Pittsburgh Panthers football

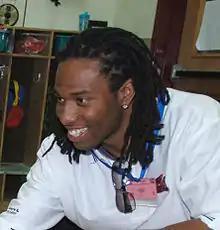
Larry Fitzgerald won the Biletnikoff and Walter Camp awards, was the Heisman Trophy runner-up, and was featured on the cover of EA Sports "NCAA Football 2005" following his 2003 season with Pitt.

Behind an increasing number of talented players, led by Biletnikoff Award winner Antonio Bryant, Pitt including a 12-0 defeat of rival Penn State. Additional bowl games and national rankings followed over the next four seasons. Overall Harris led the Panthers to a bowl game in six of his eight seasons, including five consecutive bowl games from 2000 through 2004, with bowl victories in 2001 and, led by Biletnikoff and Walter Camp Award winner Larry Fitzgerald, in 2002. Harris also led Pittsburgh to a share of the Big East Conference championship and a Bowl Championship Series (BCS) Fiesta Bowl bid in 2004. Harris was named the Big East Conference Coach of the Year in 1997 and 2004, and he was the AFCA Region I Coach of the Year in 2002. Over his eight years at Pitt, from 1997 to 2004, Harris compiled an overall record of 52–44.